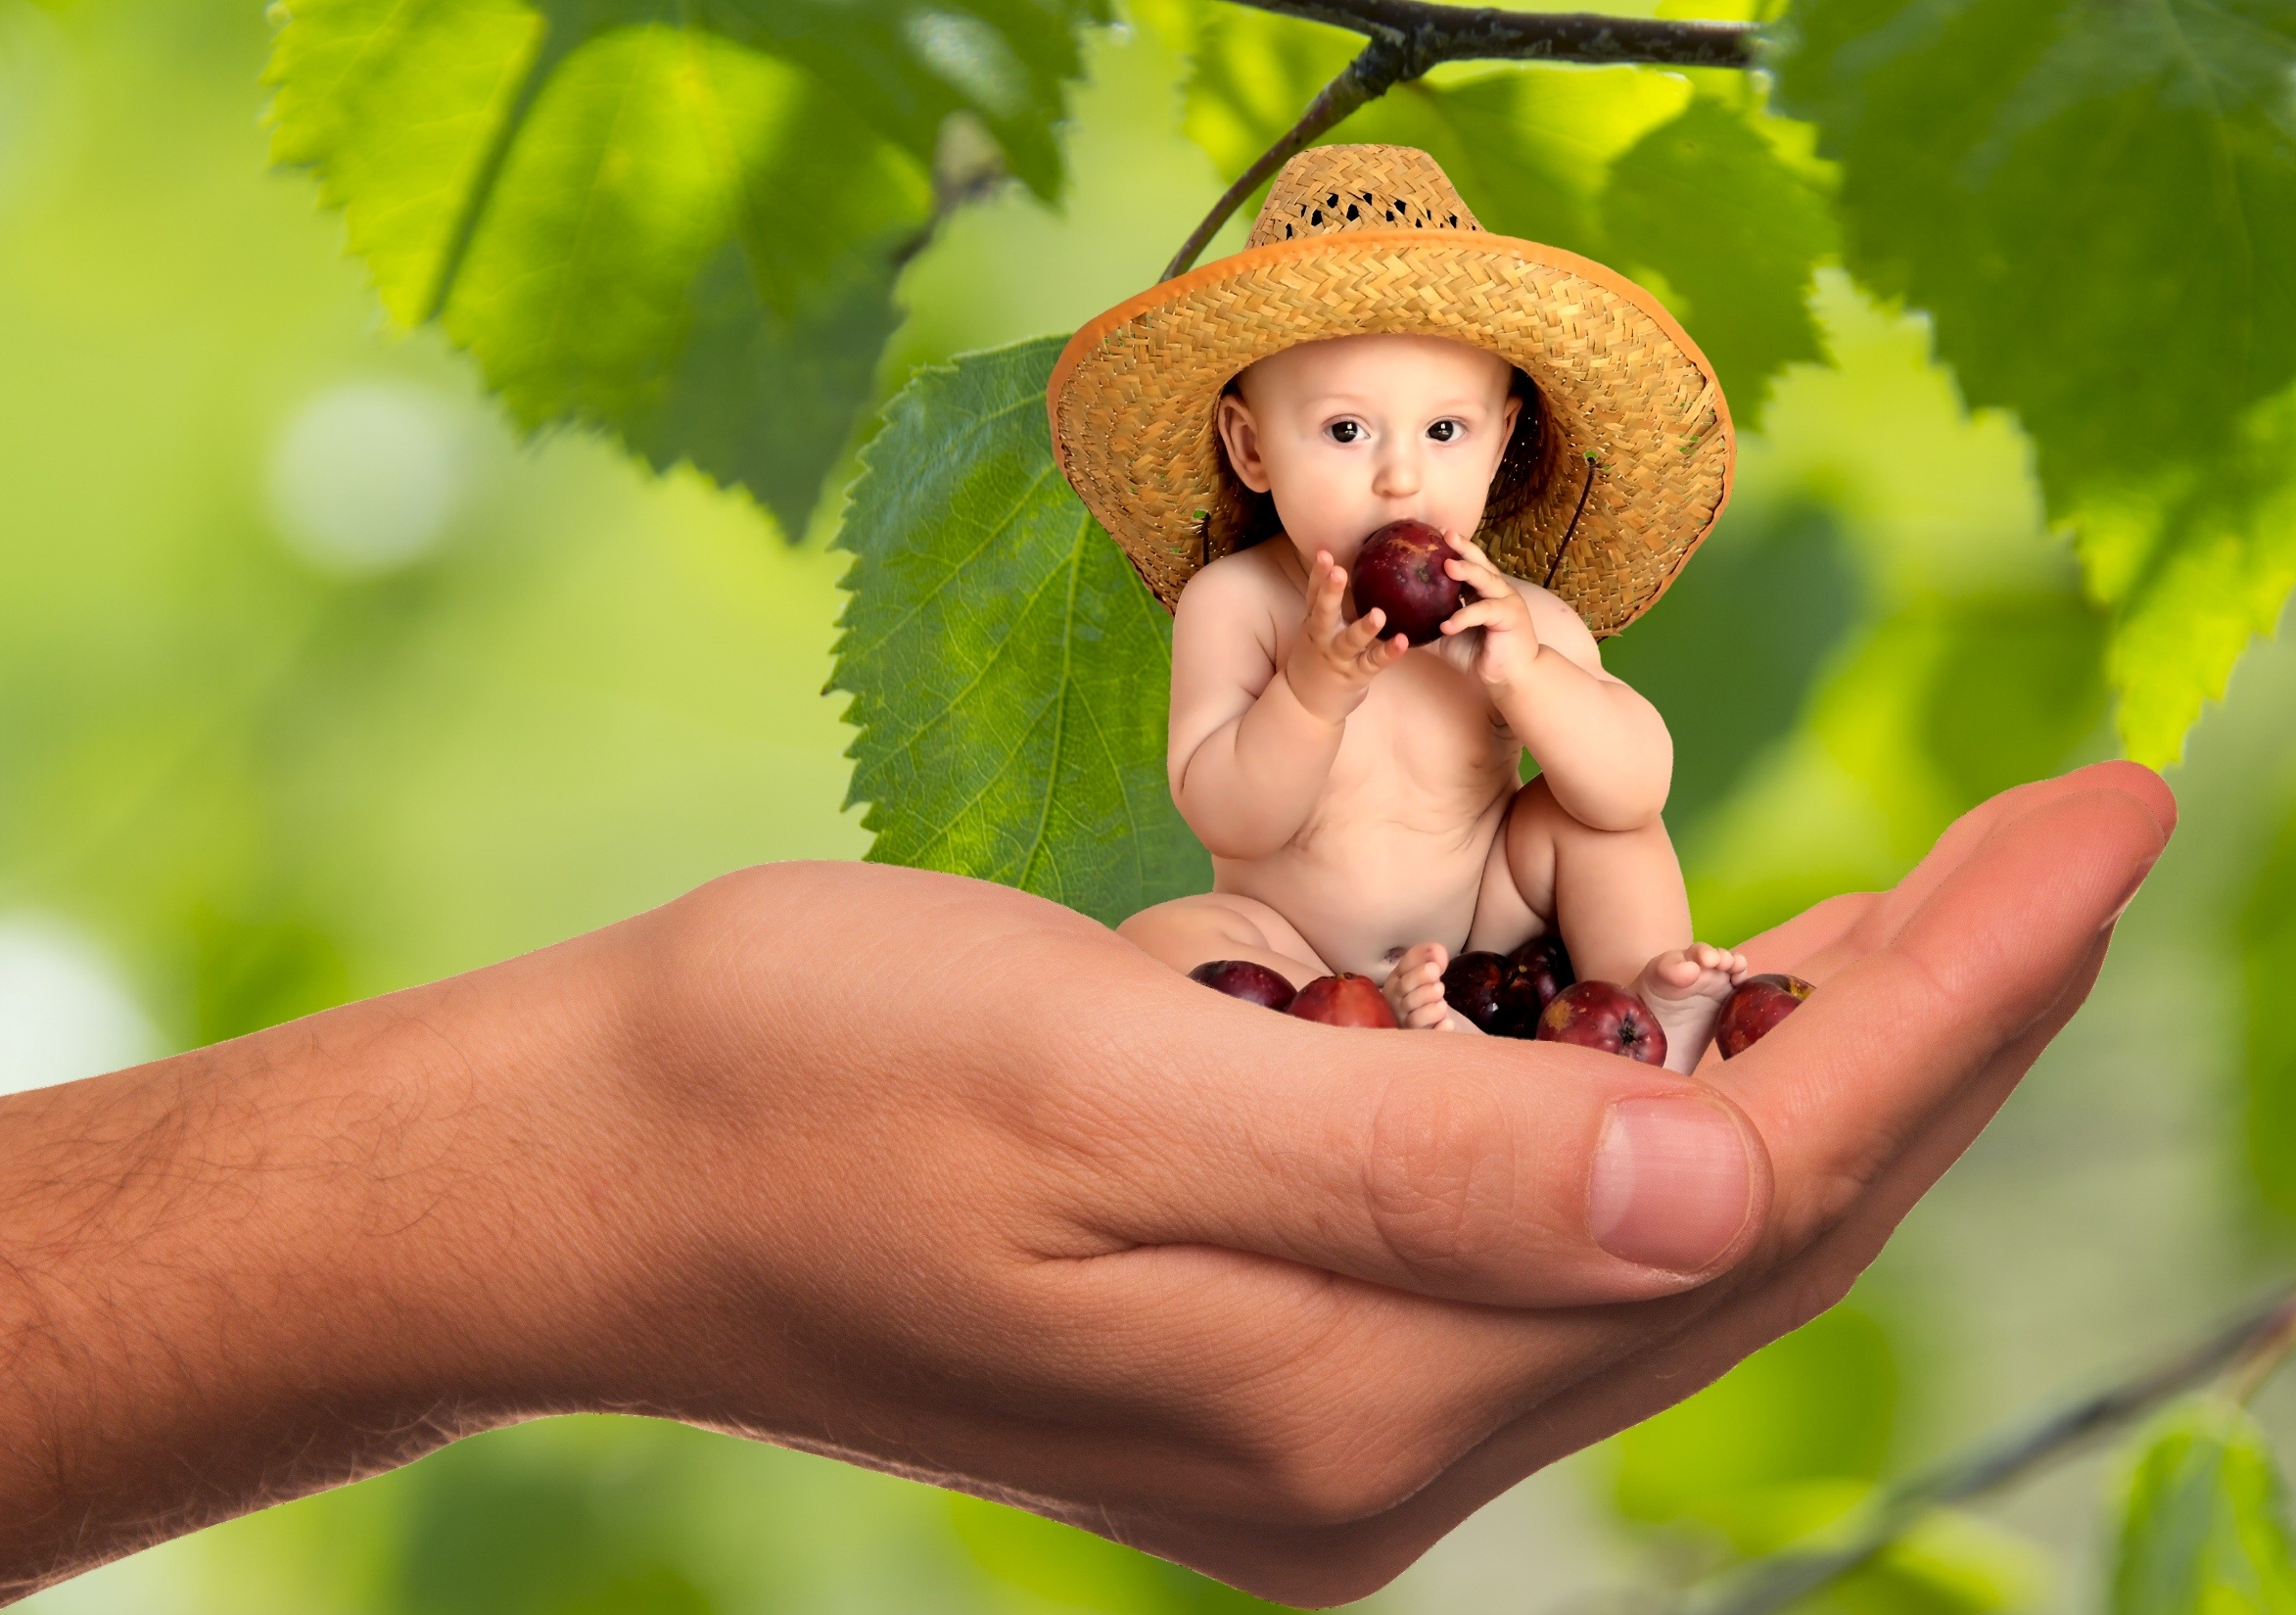
hand, branch, plant, fruit, leaf, flower, cute, finger, food, green, jungle, child, healthy, baby, nutrition, skin, vitamins, responsibility